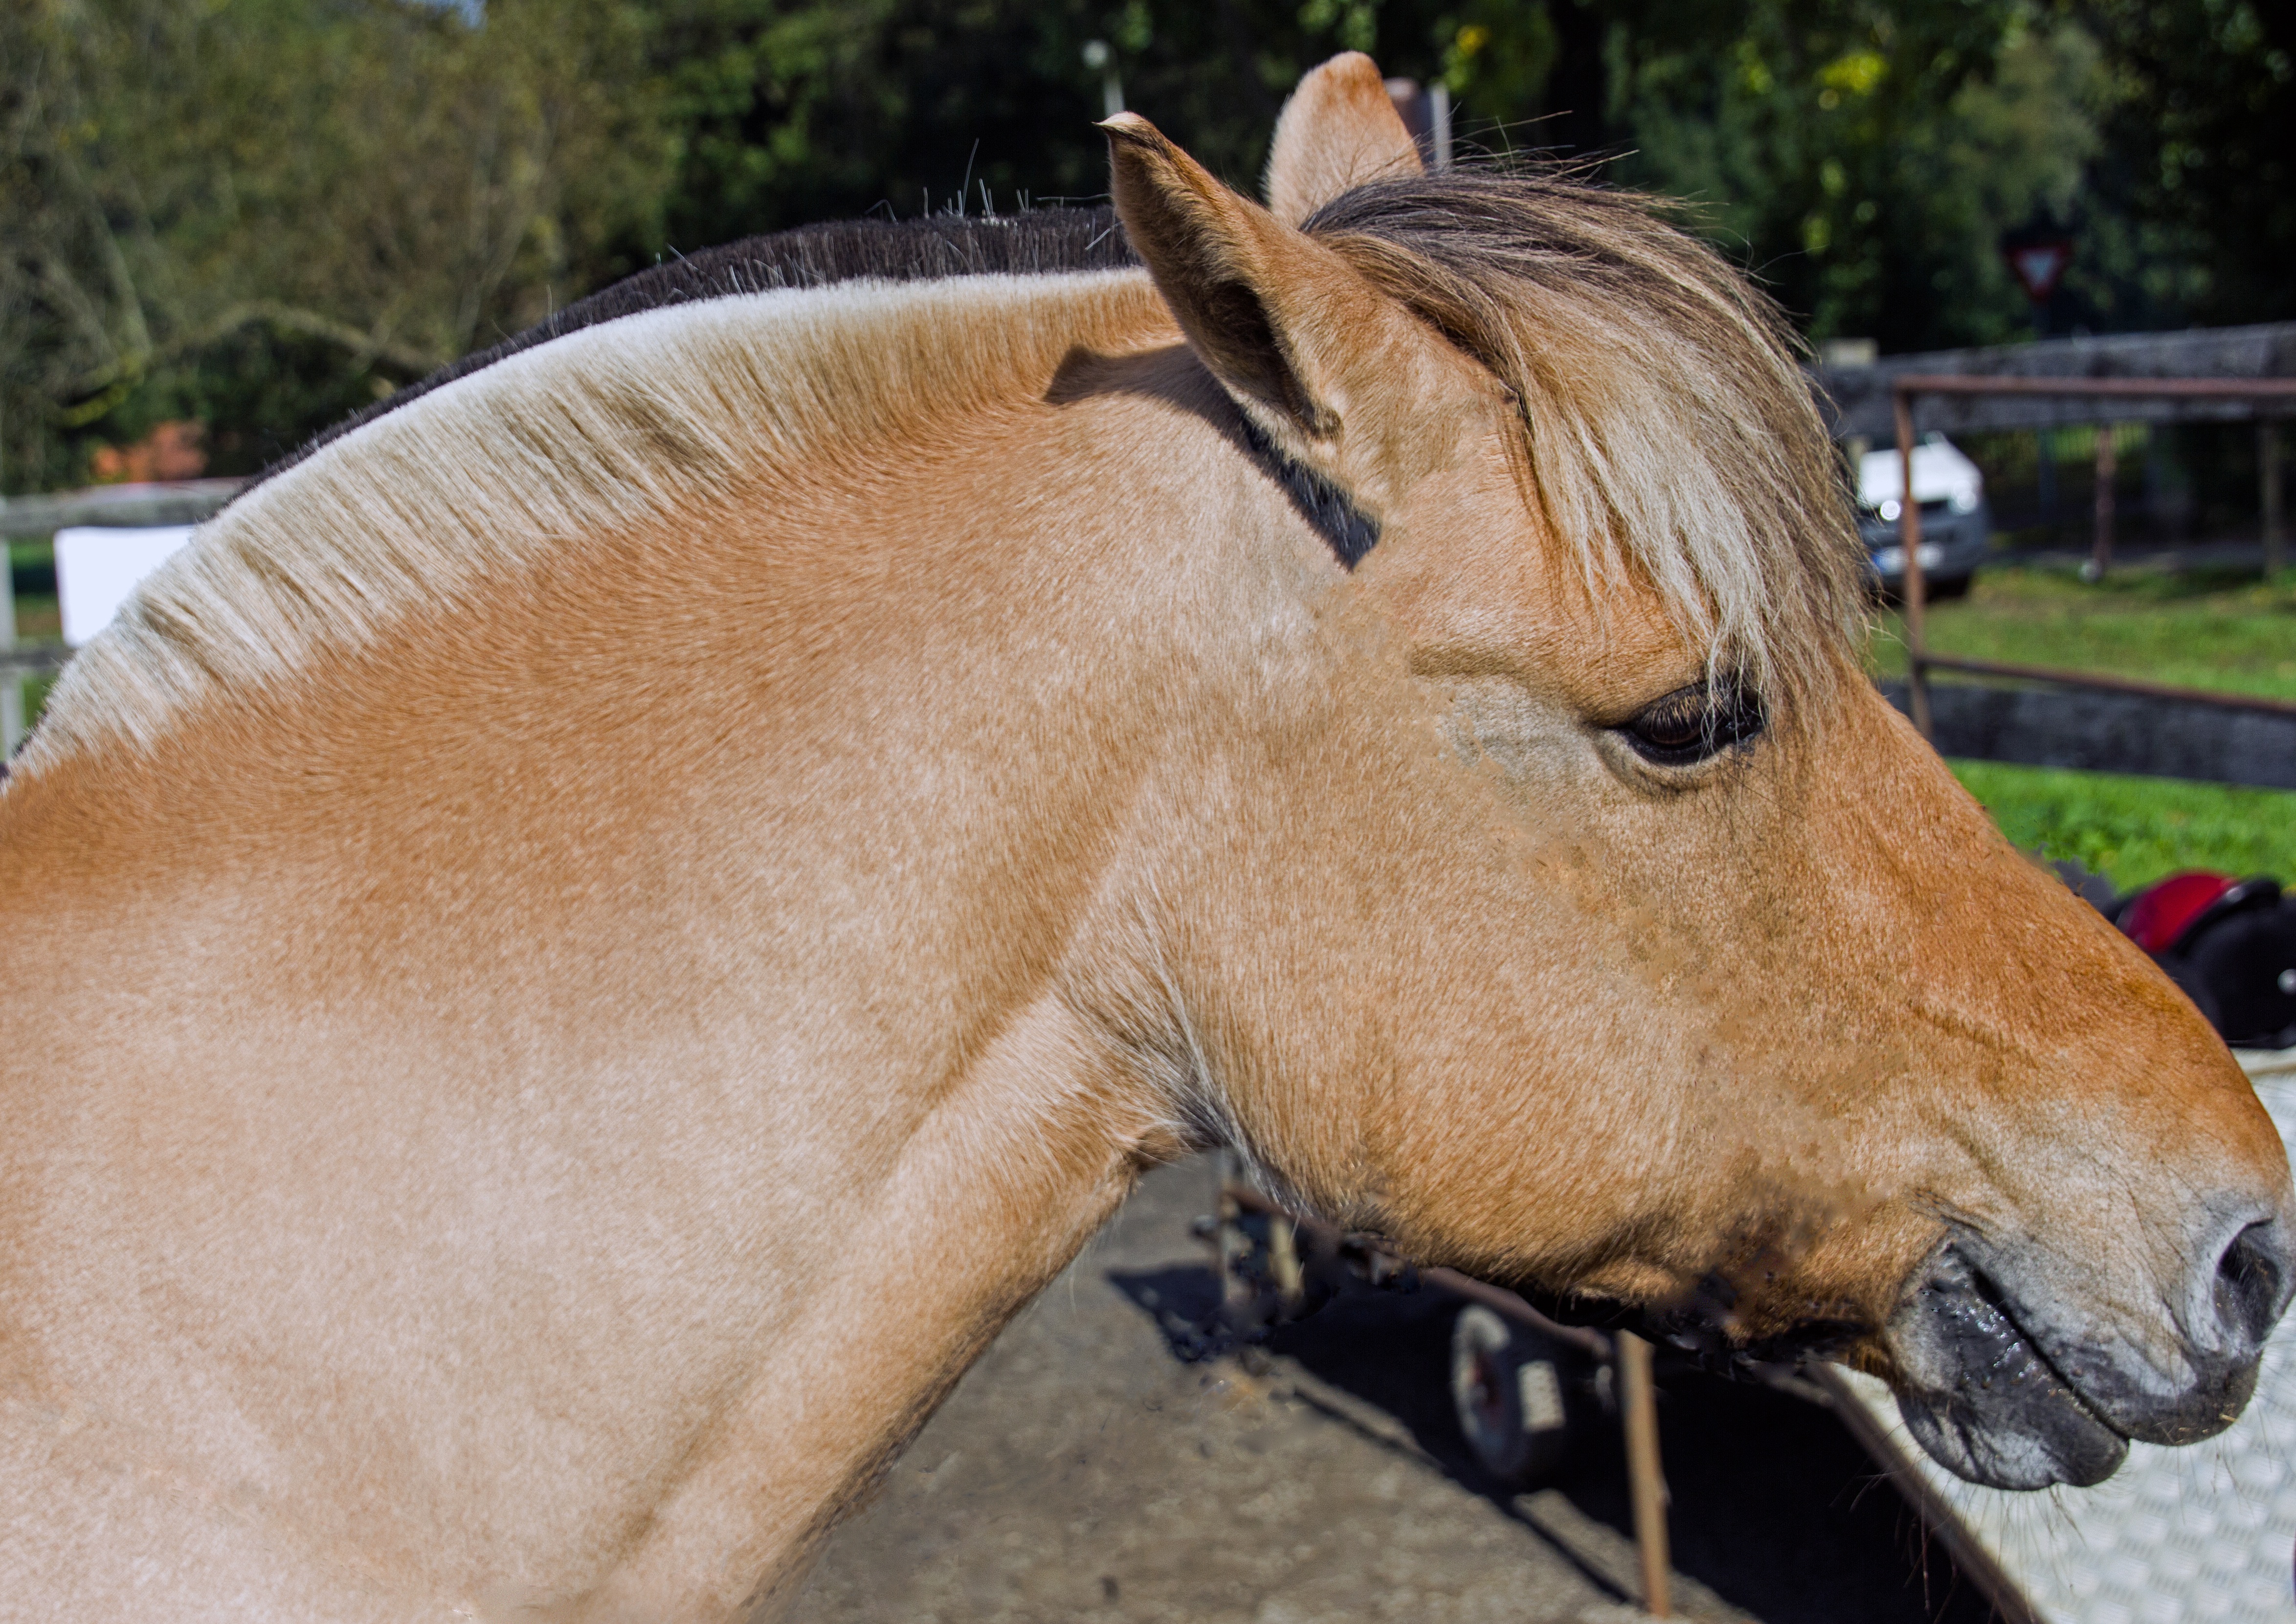
wildlife, zoo, horse, mammal, stallion, mane, fauna, close up, horses, head, mare, horsehead, pack animal, horse like mammal